Negev Summit

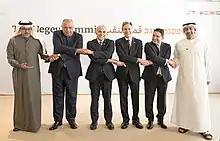
The foreign ministers of the six countries that attended the Summit – from left to right: Abdullatif bin Rashid Al Zayani (Bahrain), Sameh Shoukry (Egypt), Yair Lapid (Israel), Antony Blinken (USA), Nasser Bourita (Morocco), and Abdullah bin Zayed Al Nahyan (United Arab Emirates)

The Negev Summit was a summit that took place on 27–28 March 2022 in Sde Boker, Israel, in which Israeli Foreign Minister Yair Lapid hosted the foreign ministers of Bahrain, Egypt, Morocco and the United Arab Emirates, as well as U.S. Secretary of State Antony Blinken.